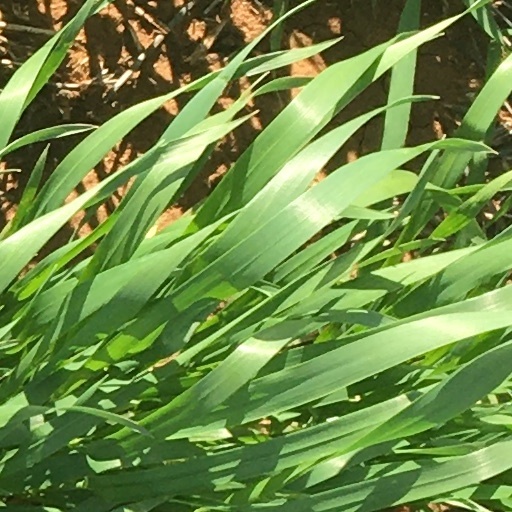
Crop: wheat